Ambewela

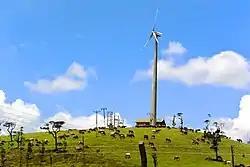
Ambewela Aitken Spence Wind Farm

Transportation of equipment such as wind turbines is also a very significant challenge due to the extreme logistical conditions to access the site. The study revealed that transporting turbines larger than 600KW to the site would be a near-impossible task. The study also revealed that ignoring this issue and constructing wind farms with turbines smaller than 600KW would be extremely uneconomical to the developer.